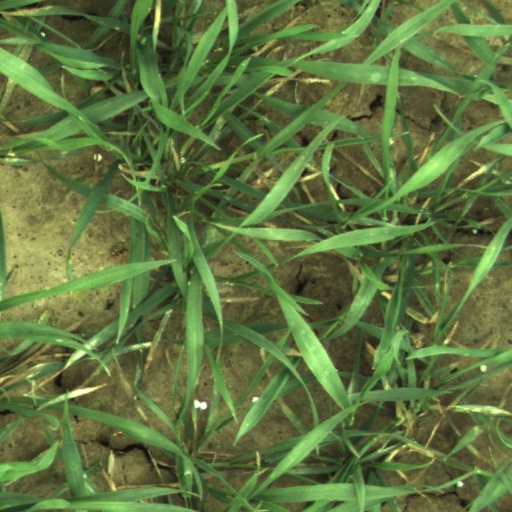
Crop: wheat